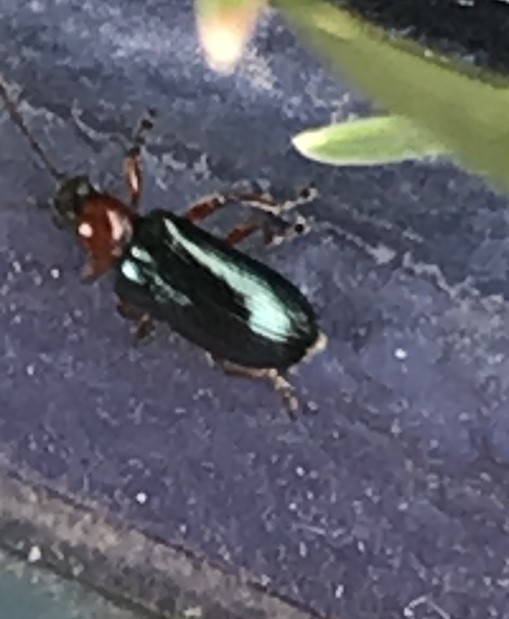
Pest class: cereal_leaf_beetle